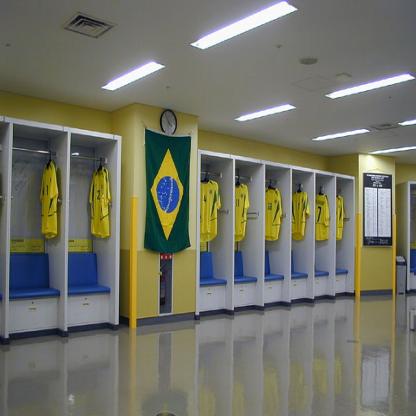
Scene: Indoor